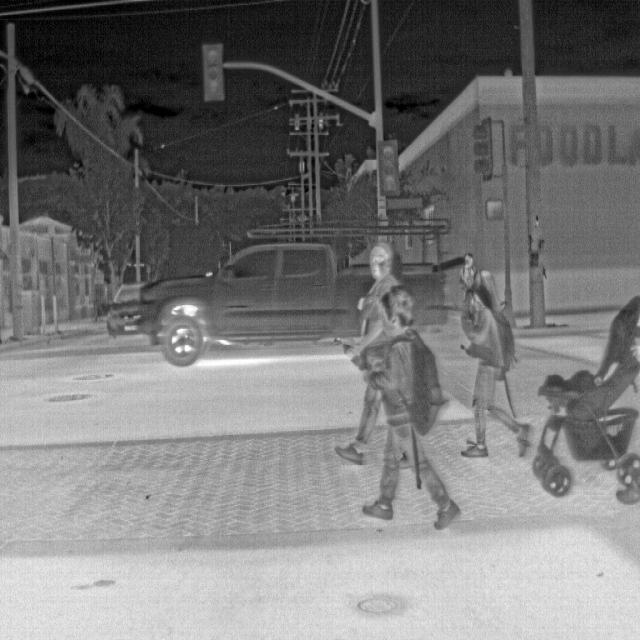
Detected objects:
label: person
label: person
label: person
label: person